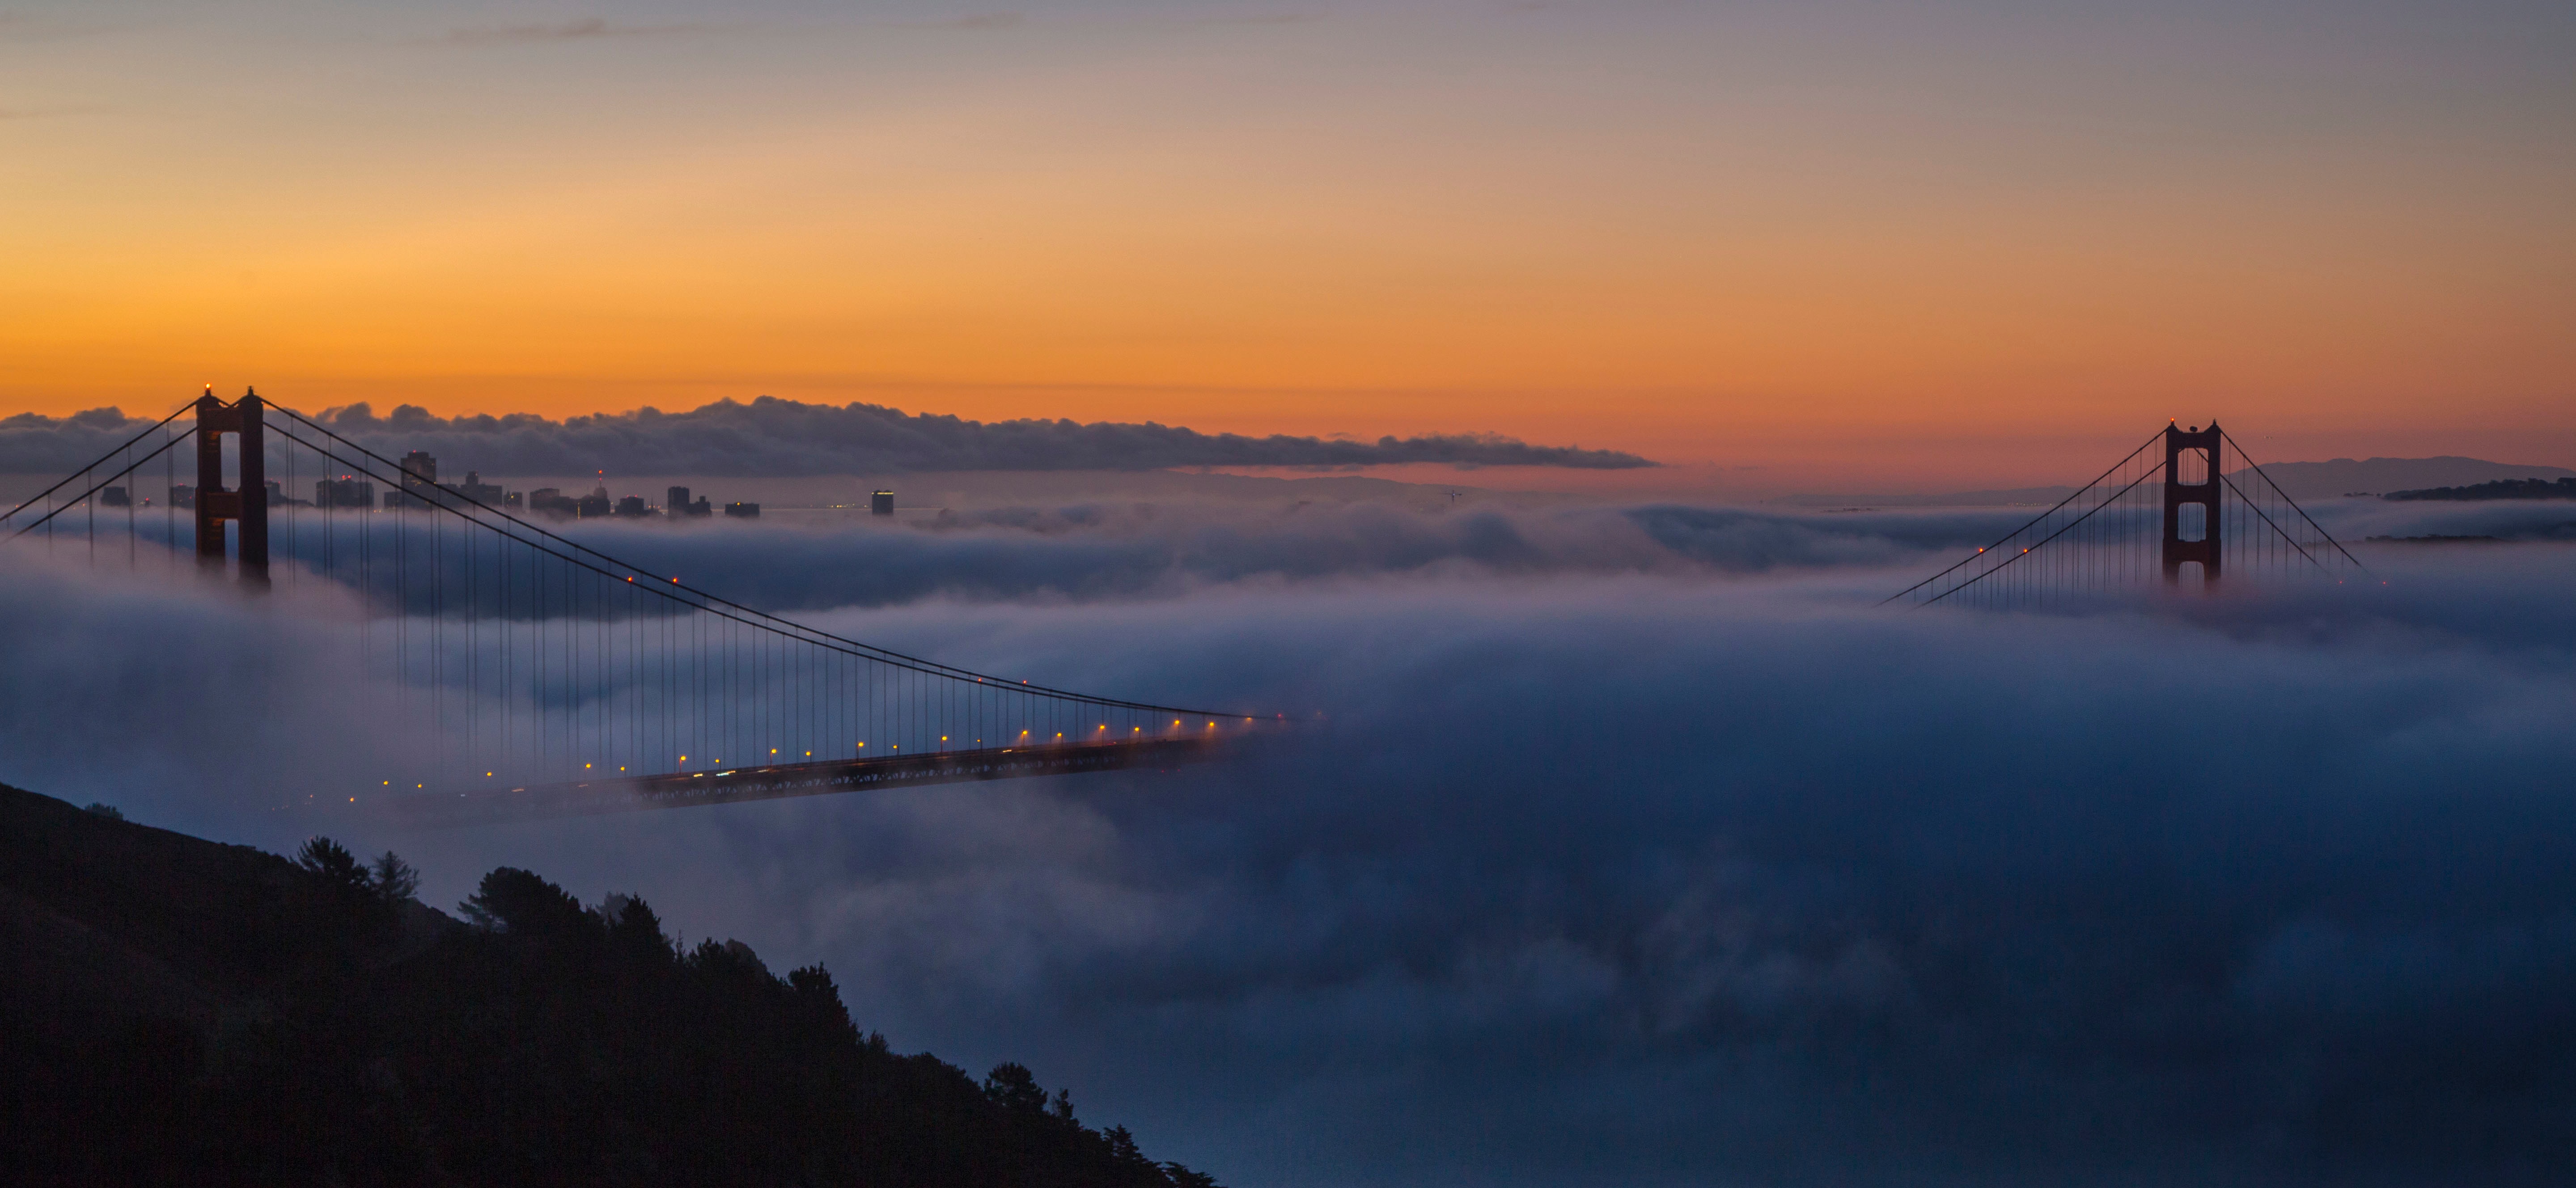
mountain, snow, winter, cloud, fog, sunrise, sunset, mist, sunlight, morning, lake, dawn, river, dusk, evening, reflection, weather, atmospheric phenomenon